1st Lanarkshire Rifle Volunteers

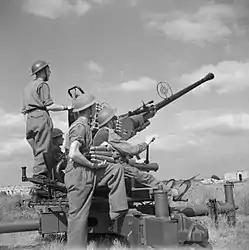
Bofors gun and crew, summer 1944

In May, those units required for the assault phase of Overlord began to gather in southern England and concentrated at Southend. Elements of 76 AA Bde landed on D-Day (6 June) itself, and follow-up units arrived over following days. 76 AA Brigade's role was to defend Gold Beach, the Mulberry Harbour being constructed at Arromanches, and the little harbour of Port-en-Bessin. RHQ of 125th LAA Rgt under Lt-Col J.S Gow landed in Normandy on the evening of 9 June and the reconnaissance party of 417 S/L Bty arrived the following day. The battery was ready for action at Arromanches by 13 June, followed by the other two batteries on 15 June (418 at Huppain, 419 at Escures). There were a number of night engagements of "Luftwaffe" bombers, but daylight activity was restricted to attacks by a few single-engined Fighter-bombers. The regiment's Z Group of rear-echelon troops arrived from England on 18 July, and the RASC lorries began to arrive on 22 July.